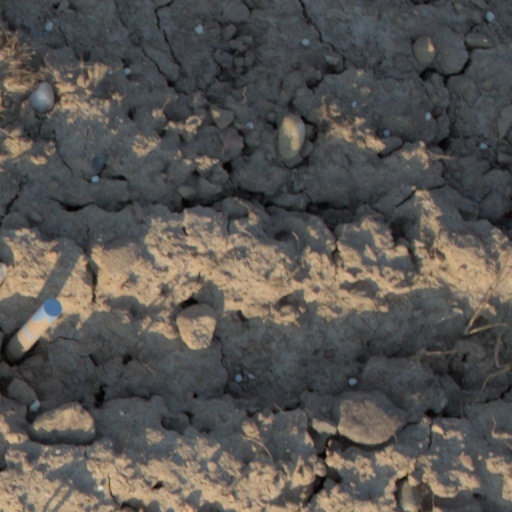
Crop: wheat